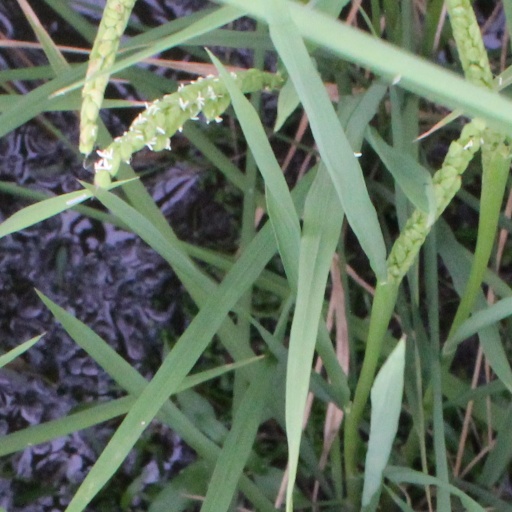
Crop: rice